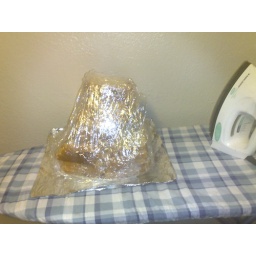
like 30 pbj sandwiches, the base is being crushed by the tower